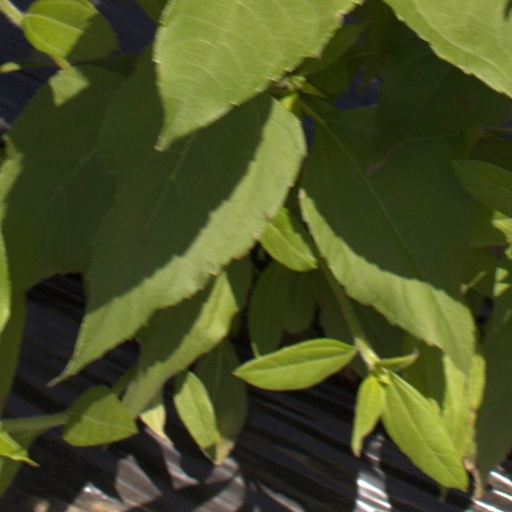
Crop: Jerusalem artichoke